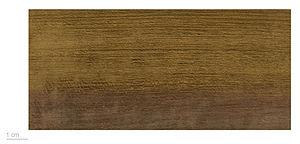
Peltogyne est un genre de plantes de la famille des Caesalpiniaceae selon la classification classique, ou de celle des Fabaceae, sous-famille des Caesalpinioideae selon la classification phylogénétique. Certaines espèces de ce genre sont appelées « amarante ».